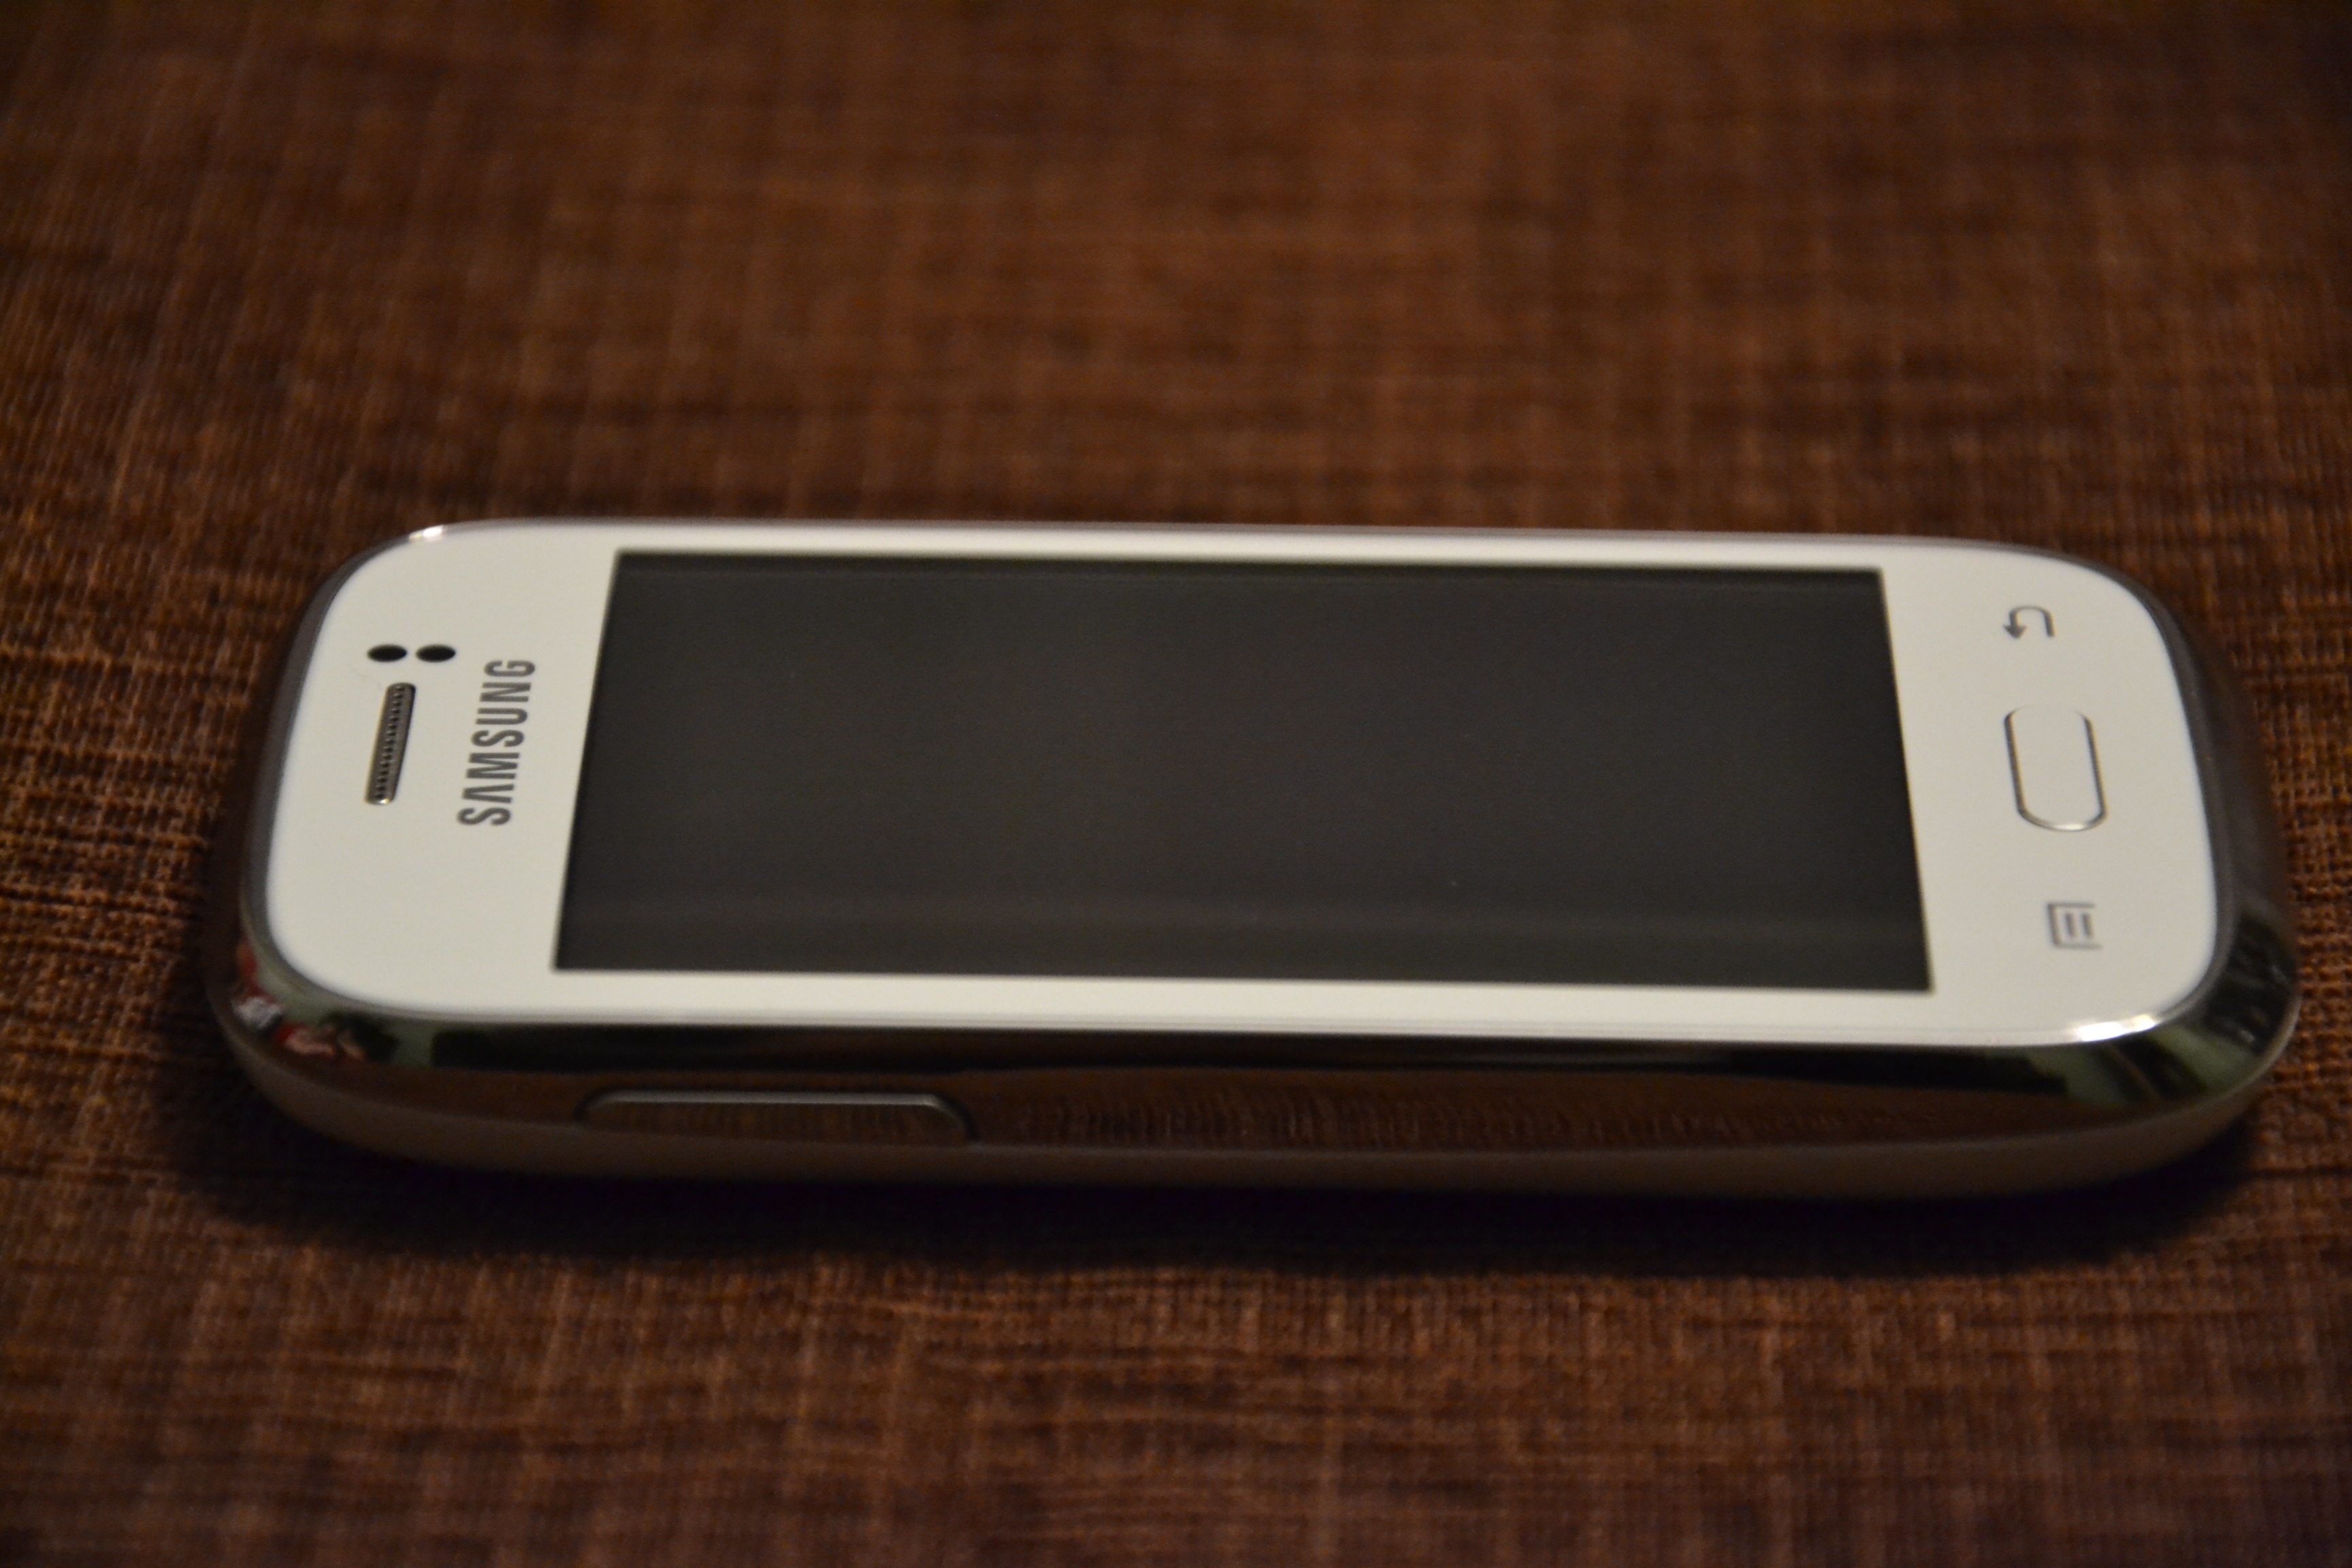
smartphone, technology, white, equipment, phone, telephone, gadget, mobile phone, electronic, electronics, samsung, cell, smarfon, cellular phone, electronic device, portable communications device, communication device, feature phone